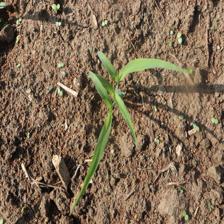
Label: Sorghum